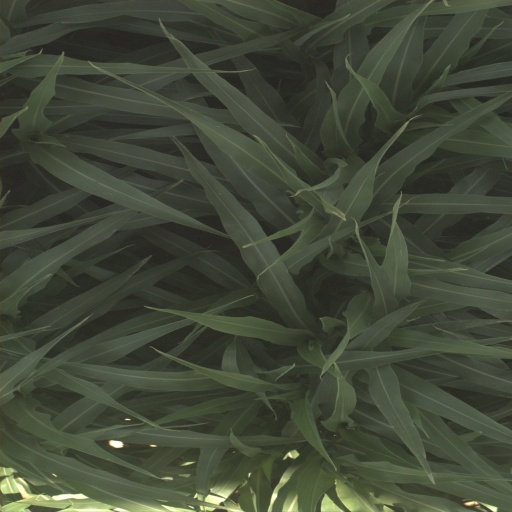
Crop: sorghum